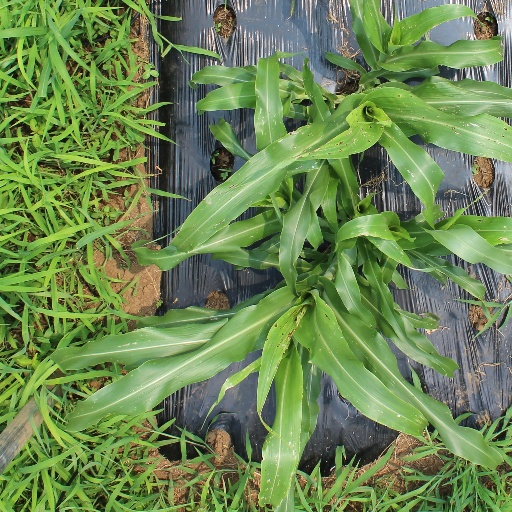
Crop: sorghum